Nelli Uvarova

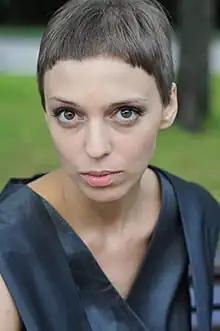
Nelly Uvarova in 2009

Nelli Uvarova was born in Mažeikiai, Lithuania to a Russian father and Armenian mother.